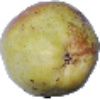
Label: pear_williams